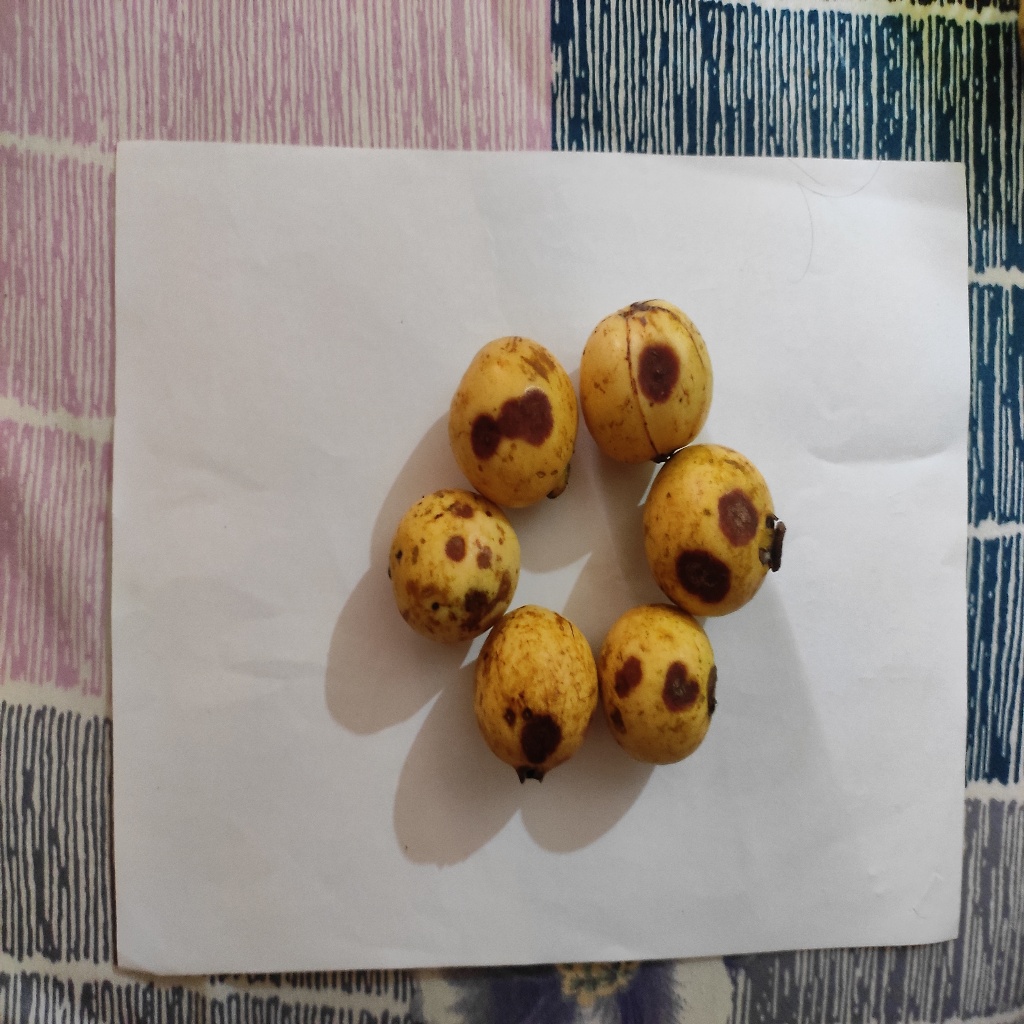
Crop: guava
Quality class: Defect